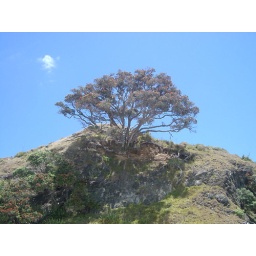
Christmas tree over beach